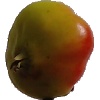
Label: Apple Red Yellow 2